Ashley Biden

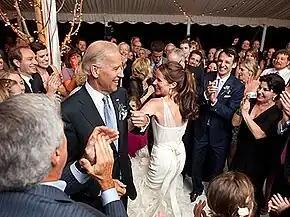
Biden and her father dancing the hora at her wedding reception

In 2014, Biden criticized the death penalty, stating that it is not cost effective and wastes resources that could go towards victim services and crime prevention.